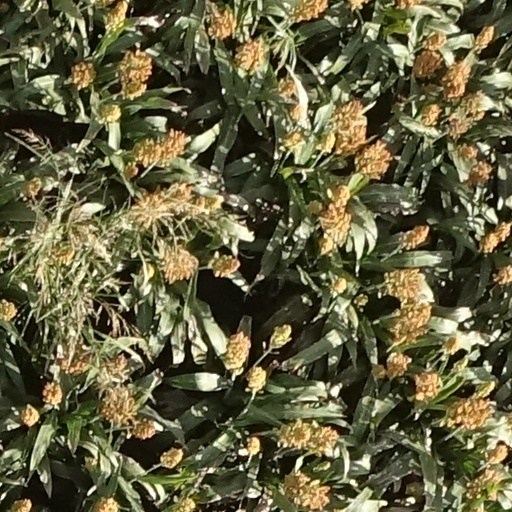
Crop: sorghum